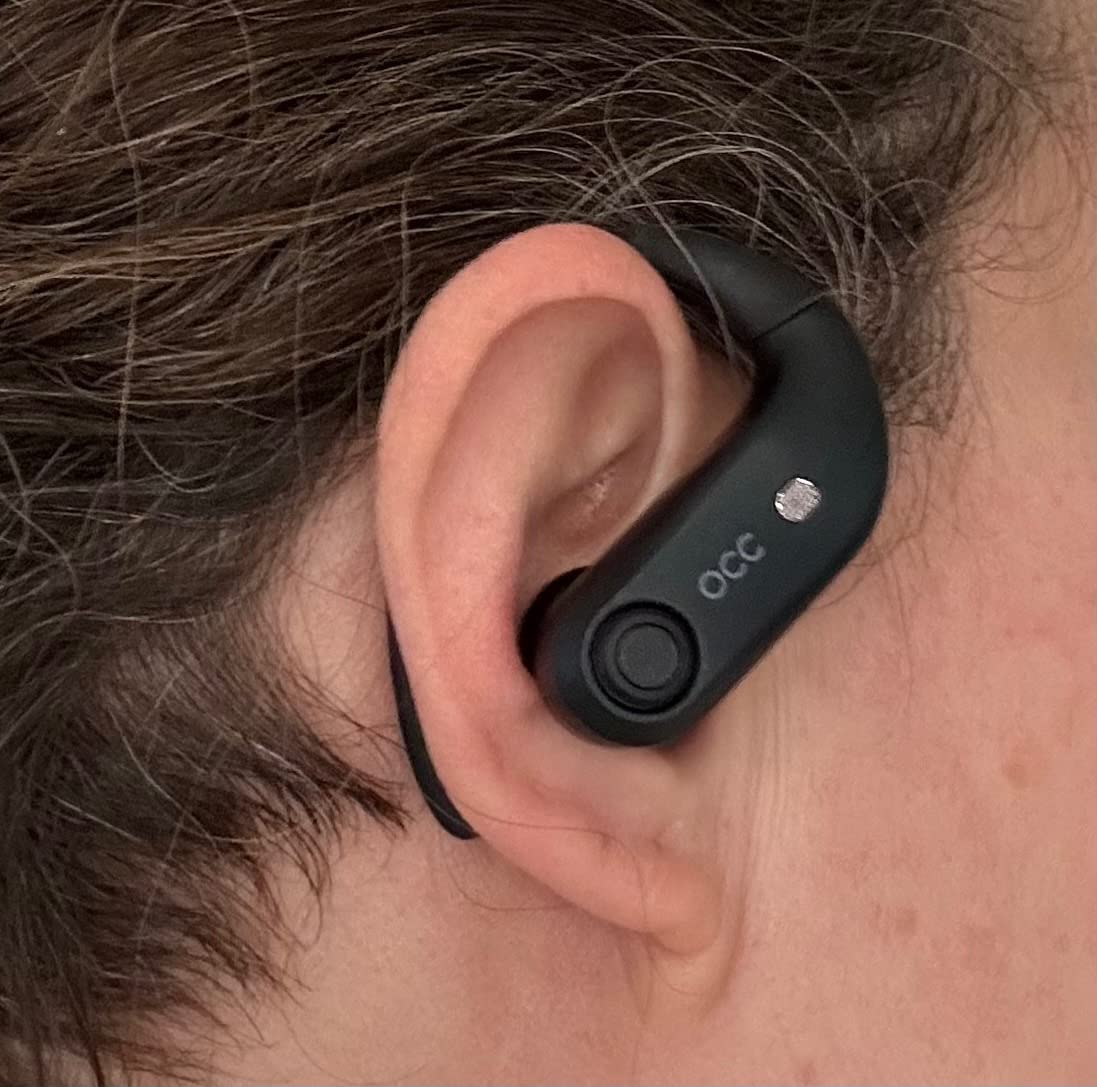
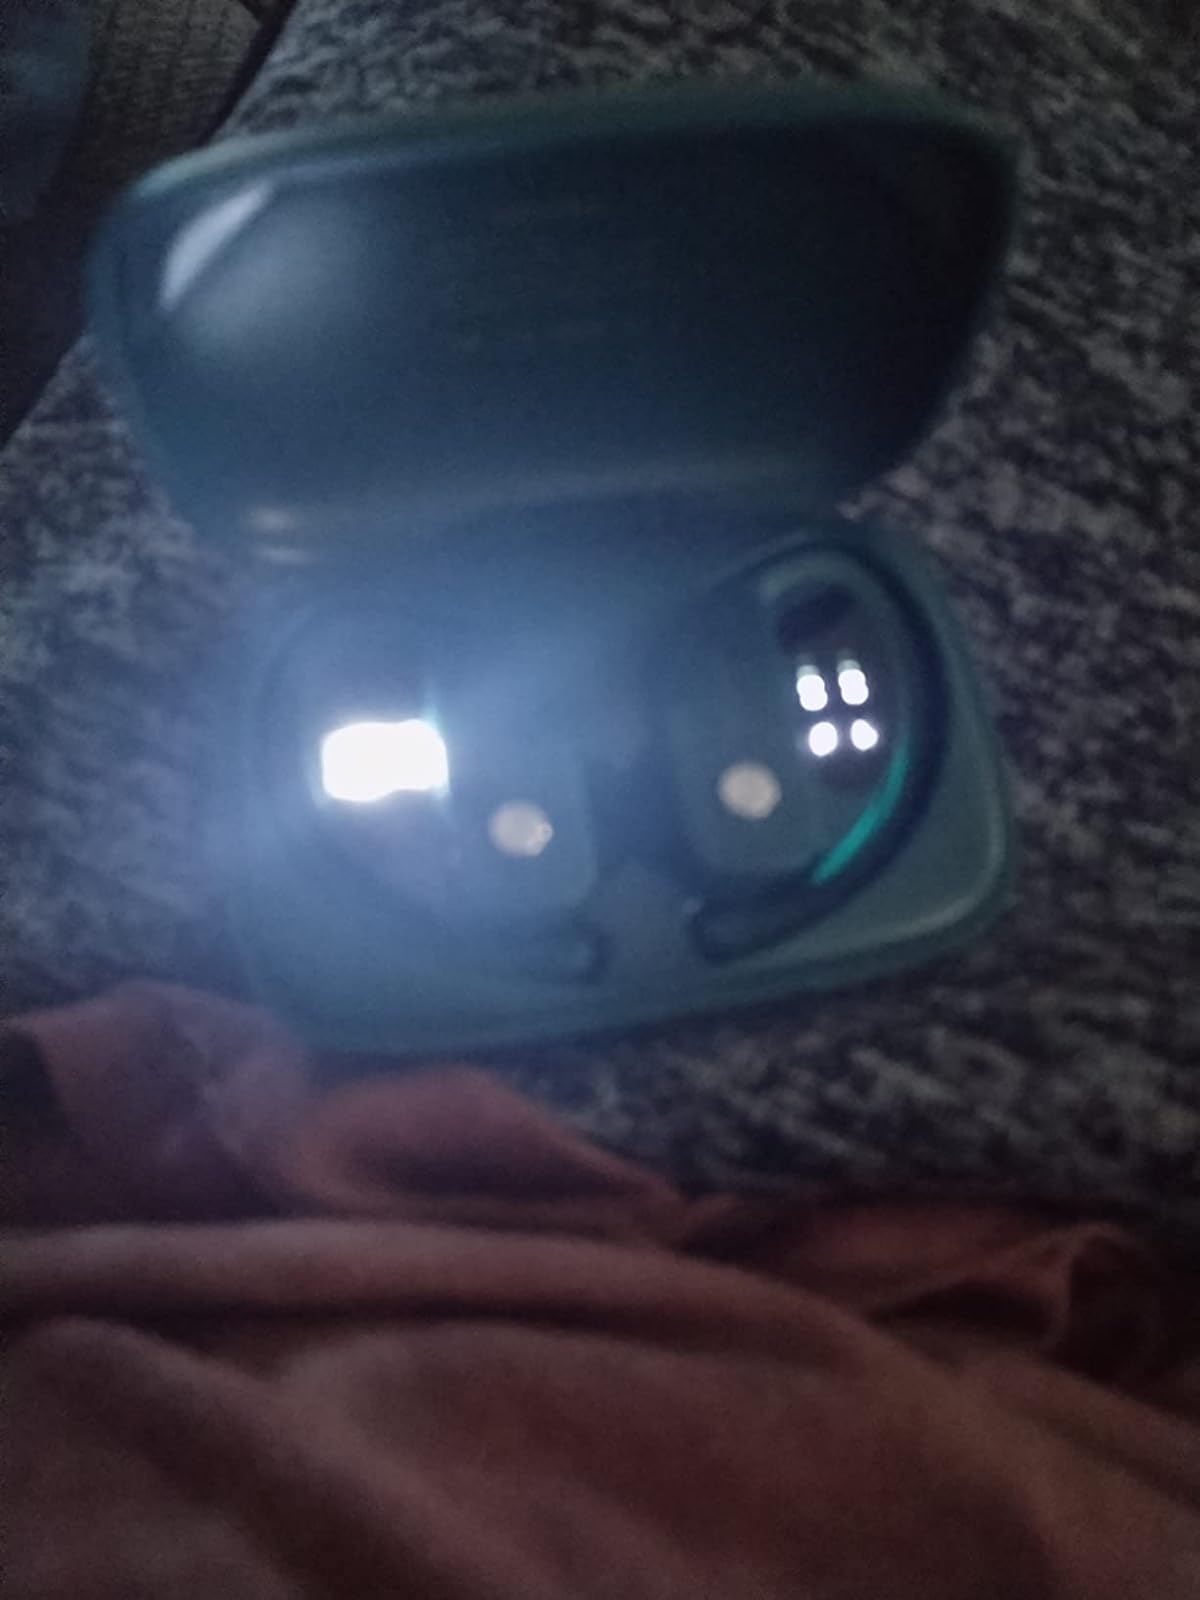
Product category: earbuds
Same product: no